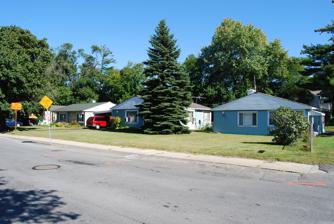
Building: Lustron Houses of Jermain Street Historic District
Country: United States of America
Year built: 1949
Historic district in New York, United States United States historic place Lustron Houses of Jermain Street Historic District U.S. National Register of Historic Places U.S. Historic district 5, 3, and 1 Jermain Street, 2009 Show map of New York Show map of the United States Location Albany , NY Coordinates 42°40′45.05″N 73°48′3.64″W / 42.6791806°N 73.8010111°W / 42.6791806; -73.8010111 Area 0.72 acres (2,900 m 2 ) Built 1949 Architect Lustron Corporation Architectural style Modern MPS Lustron Houses in New York MPS NRHP reference No. 09000572 Added to NRHP July 29, 2009 The Lustron Houses of Jermain Street Historic District is located along that street in Albany , New York, United States. It consists of five prefabricated homes built by the Lustron Corporation after World War II . It was recognized as a historic district and listed on the National Register of Historic Places in 2009. Lustron's homes were used to provide inexpensive homes for veterans returning from the war. The company was never able to fully deliver on its early promises of high volume, and only produced the houses for a year. Many of the 2,600 that were produced remain today. The Jermain Street houses, four of which remain largely as they were when first manufactured, are the largest intact contiguous group in the state. Houses The five houses, which are numbered 1, 3, 5, 7 and 8 Jermain Street, occupy lots averaging 0.15 acres (610 m 2 ) in size, for a total area of 0.72 acres (2,900 m 2 ). Four of the five are on the east side. All except 1 Jermain are intact enough to be considered contributing properties to the district's historic character. Jermain Street is a short residential side street between Washington and Lincoln Avenues in the Melrose section of western Albany. The district is located near Jermain's southern terminus, where it intersects Washington immediately east of the overpass at the New York State Route 85 freeway, just south of Interstate 90 . Beyond it on the south side of Washington, is the main campus of the State University of New York at Albany . Westland Hills Park is to the north. The neighborhoods to the east are predominantly residential, filled with houses built in the latter half of the 20th century. The terrain is generally level and a few tall, mature trees grow amidst the houses. South of 8 Jermain Street, the west side of Jermain is vacant, sloping down to the freeway. The northern section of the street has small pattern houses in the Colonial Revival style. All five houses in the district are one-story Westchester Deluxe models on concrete slab foundations , approximately 1,085 square feet (100.8 m 2 ) in area, sided in square porcelain enameled steel panels (except for 1 Jermain) with aluminum casement windows and topped with shallow-pitched gable steel roofs. Some have been altered or expanded; a detached garage built later is in the rear of 7 Jermain Street. External videos Video of the Jermain Street Lustron houses The southernmost of the houses is 1 Jermain Street, at the corner with Washington Avenue. It has had its exterior panels, originally in Lustron's Surf Blue color, replaced. The only aspect of the original building remaining is the roof and general form. It is therefore not considered a contributing property. Next to it is 3 Jermain Street, which retains the same color paneling. It has been placed perpendicular to the street so its entrance is on the side. It has had an open carport added and its porch enclosed. Next door, 5 Jermain has had its Dove Gray panels partially painted. Windows have been replaced but are generally in keeping with the original. The porch has been enclosed with jalousie windows . The zigzag downspout , a distinctive Lustron touch, is intact. At 7 Jermain, the house is parallel to the street. The porch has been similarly enclosed and the windows replaced with double-hung sash. Its paneling is Maize Yellow, and the zigzag downspout is still present. Additions have been made to the rear, and a detached concrete block garage has been built. Neither are considered contributing. The additions were slightly damaged in a 2009 fire. Across the street, 8 Jermain, in Desert Tan, retains many original features, but not the zigzag downspout. History Further information: Lustron house The Jermain Street Lustron houses were built as part of a larger group during the manufacturer's brief existence in 1949. In subsequent years, several were removed to make way for a road project, and various alterations were made to the houses themselves. 1949–50: Construction Carl Strandlund , an engineer with 150 patents, came up with the idea for enameled steel prefabricated homes during World War II , when he worked for a Chicago company that made vitreous enamel products, initially kitchenware, but later, architectural paneling used on some gas stations and restaurants, in particular, early White Castle outlets. After a conversation with Wilson Wyatt , director of the Federal Housing Administration (FHA), he set up the Lustron Corporation in 1947 with the help of $12 million ($164 million in modern dollars ) in federal loans. President Harry S Truman , who had appointed Wyatt, was concerned about the possible shortage of housing, as many men were due to leave the military in the coming years with the war over, yet there had been virtually no new residential construction since it had started in 1941. In Albany, the Upstate Construction Company was developing the Jermain and Victor Street blocks. In 1948, it ordered eight Lustron Westchester Deluxe houses for the former, a change from its original plans. The city at first denied a building permit for the homes, since there was no provision for prefabricated structures in its building code , but changed its mind on appeal in early 1949 after Upstate shared an FHA bulletin on the homes. The first two Lustron houses erected in Albany were 7 Jermain Street and 355 S. Main Street, both in expanding suburban areas of the city. Lustron set up its first factory in a disused aircraft plant in Columbus, Ohio . It took until 1949 for the first house to come off the assembly line , designed by Strandlund to reduce the necessary production time from 1,600 man-hours to 350. Model homes were erected in several locations around the country, including midtown Manhattan , where 60,000 visitors toured it in two weeks. Deluxe editions included several pieces of built-in steel furniture, and a combination washing machine and dishwasher in the kitchen. The company boasted of their minimal maintenance, imperviousness to fire, flood, decay and vermin, and advertised them as "The House America's Been Waiting For" and "The House of Tomorrow". The houses 1 Jermain Street ( non-contributing ) 3 Jermain Street 5 Jermain Street 7 Jermain Street 8 Jermain Street. It sold homes through independent dealerships in a manner similar to automobile manufacturers. One was established in Albany; it is not clear if this was owned by Upstate or not. Dealers were required to pay Lustron in cash for the houses, then bear the costs of shipping themselves. The houses arrived on a truck specially designed for the purpose by Lustron on which the parts were stored in the order they would be unloaded for assembly. A trained crew of workers could put one up within a week. The remaining seven Lustrons Upstate had bought for Jermain Street were all erected later in 1949. Nancy Danforth Norfleet, who moved into 8 Jermain as a young girl with her family, remembers she and her sister being teased by friends and schoolmates about living in a steel house. "They said if you forgot your house keys, you could use a can opener to get into the house." Her mother, she recalls, was sold on the house by the built-in steel furniture, particularly the vanity. The Jermain Street Lustrons were profitable enough that the company bought another group for property it was developing in Loudonville , a northern suburb of Albany. One of its executives bought one for his own residence in East Greenbush , another suburb. The heavy federal subsidies Lustron received put it under close scrutiny and criticism, especially from builders of traditional houses and the unions they employed. The company was unable to deliver either the volume or affordability Strandlund had promised. At its peak, the factory turned out 20 houses a day, far short of the hundred expected, and those houses cost $10,000 ($128,000 in modern dollars ) apiece, more than a new timber frame house of the period rather the $6,500 ($83,000 in modern dollars ) Strandlund had expected, a price that had to be added to the value of the underlying land. Its relations with dealers were also difficult, owing to the requirement dealers pay in cash and bear the shipping costs themselves. Critical stories appeared in the press, and the diversification of the product line into smaller Newports and larger Meadowbrooks did not help the company's worsening situation. Early in 1950, a Senate committee held hearings on the problems faced by Lustron's dealers. Upstate, which had bucked the trend by making money on their Lustron developments to the point that they planned two more in Albany, sent a supportive telegram to be read into the record, saying it was prepared to build 300 Lustron houses in the coming year. If the company was allowed to continue, "success was assured", it said. But Upstate's support did not stop the government from foreclosing on Lustron, to which it had by then loaned $37.5 million ($512 million in modern dollars ). Production stopped in June of that year. Less than 2,600 Lustron houses had been shipped. Plans for two more Lustron enclaves along Hackett Boulevard in Albany were canceled, since the houses would never be built. 1950–present: Neighborhood changes and preservation After Lustron's demise, the houses on Jermain Street remained as the families that had moved into them grew. The properties evolved like any other houses. A detached concrete garage was added to the rear of 7 Jermain in 1952. The most significant change to the neighborhood following the construction of the houses occurred in 1960. That year, as part of a larger scheme to expand the city of Albany's limited-access road network, in conjunction with the construction of Interstate 90 north of the city, Route 85 was expanded and extended into the western section of what was to be called the Crosstown Arterial. The construction of the freeway and its interchange with Washington Avenue required taking the property at 2, 4 and 6 Jermain Street. The full freeway scheme was never completed, but the eminent domain proceedings for the three lots were completed in 1961. Instead of being demolished, the houses were moved elsewhere. One is on Pinehurst Avenue, a few blocks away. Another is believed to have been moved to Adams Avenue in Cohoes , north of Albany. The third has not been accounted for. In 1966 and 1970, the expansions were built on the rear of 7 Jermain. At 3 Jermain, the porch was enclosed in 1981. The other alterations were made to the other houses at some point during the late 20th century. Nancy Norfleet inherited the house at 8 Jermain from her father, and eventually bought 5 Jermain as well, where her son lives. At the end of the 20th century, as Lustron houses became an object of renewed interest and historic preservation efforts, she has served as a source about the neighborhood and the houses. See also Architecture portal National Register of Historic Places portal List of Lustron houses National Register of Historic Places listings in Albany, New York References